Corona (optical phenomenon)

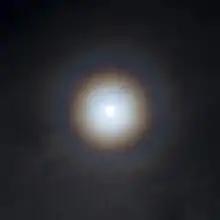
Lunar corona

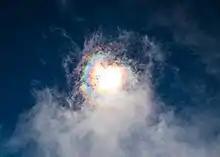
A solar corona up Beinn Mhòr (South Uist)

In meteorology, a corona (plural "coronae") is an optical phenomenon produced by the diffraction of sunlight or moonlight (or, occasionally, bright starlight or planetlight) by individual small water droplets and sometimes tiny ice crystals of a cloud or on a foggy glass surface. In its full form, a corona consists of several concentric, pastel-colored rings around the celestial object and a central bright area called an "aureole". The aureole is often (especially in case of the Moon) the only visible part of the corona and has the appearance of a bluish-white disk which fades to reddish-brown towards the edge. The angular diameter of a corona depends on the sizes of the water droplets involved; smaller droplets produce larger coronae. For the same reason, the corona is the most pronounced when the size of the droplets is most uniform. Coronae differ from halos in that the latter are formed by refraction (rather than diffraction) from comparatively large rather than small ice crystals.